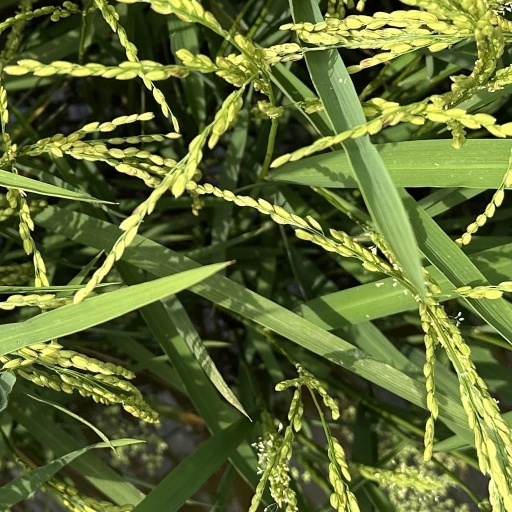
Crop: rice